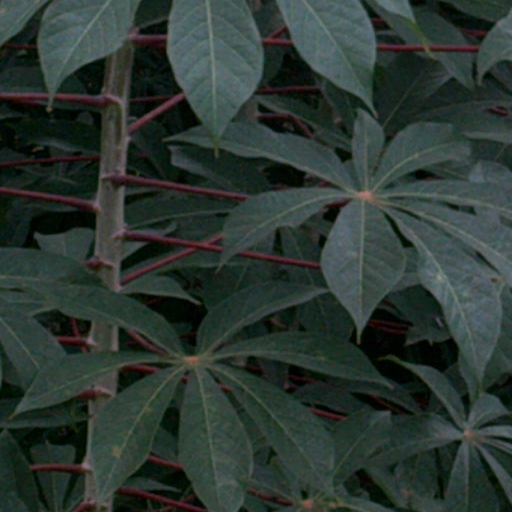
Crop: cassava